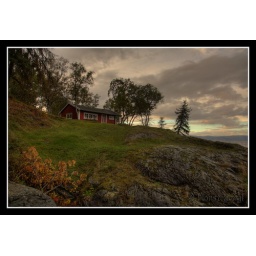
... house at the coast in Trondheim (Norway)